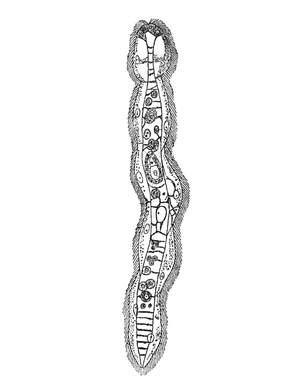
Les Platyzoaires forment un super-embranchement d'animaux protostomiens, ils réunissent les vers plats et les animaux qui leur sont phylogénétiquement proches.
L'embranchement des Rhombozoa, ou Dicyemida s.l., ne comprend qu'une centaine d'espèces parasites des reins de céphalopodes.
Dicyema est un genre animal appartenant à l'embranchement des Rhombozoaires.